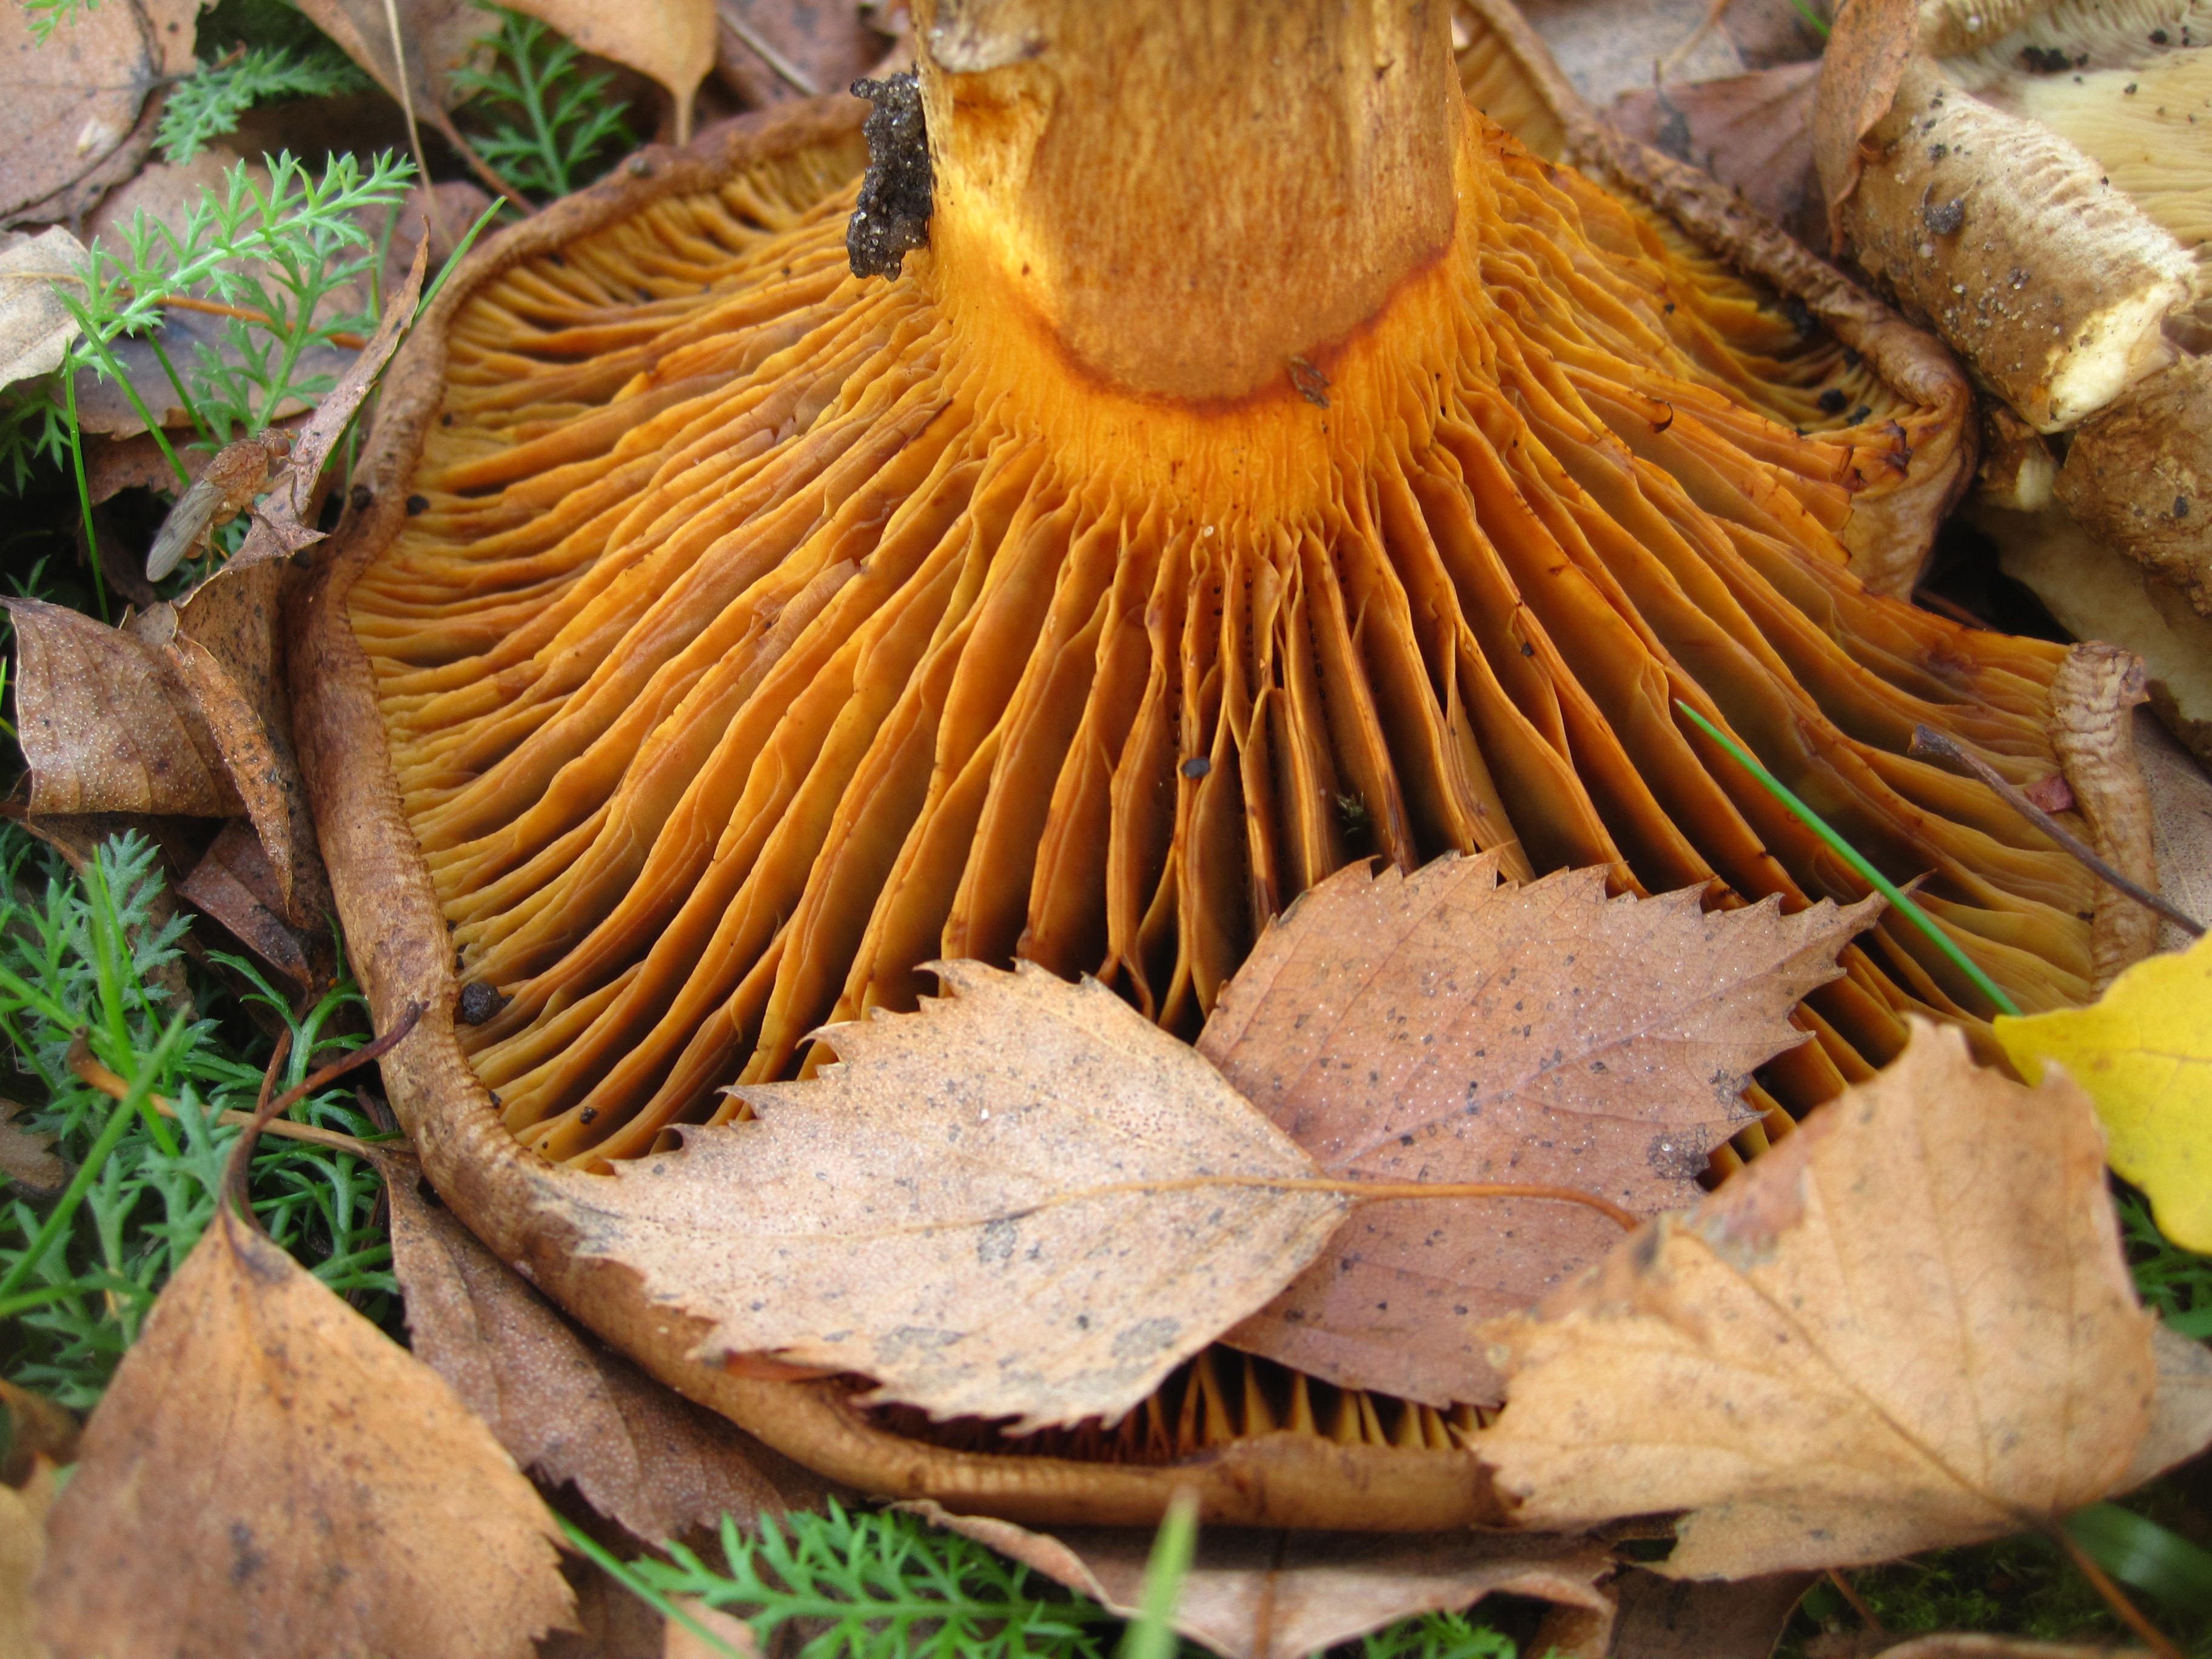
nature, forest, flower, autumn, botany, mushroom, flora, botanical, forest floor, fungus, toxic, october, bolete, time of year, firs, forest mushroom, forest fruit, typical autumn, autumn mushroom, fruiting bodies, paxillus involutus, mushroom genus, brown shades, kremplinge, october mushroom, bare shuffletruffle, tube fins, oyster mushroom, edible mushroom, medicinal mushroom, agaricomycetes, agaricaceae, penny bun, pleurotus eryngii